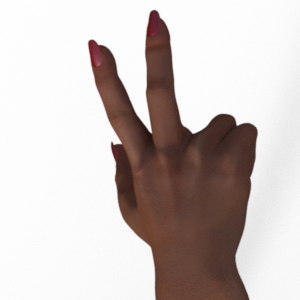
Label: scissors